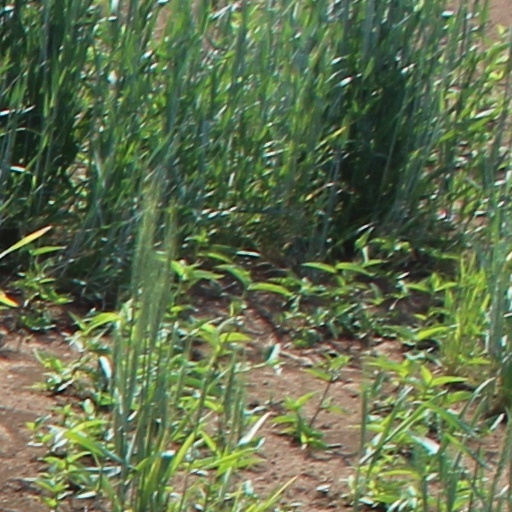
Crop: wheat